Carchemish

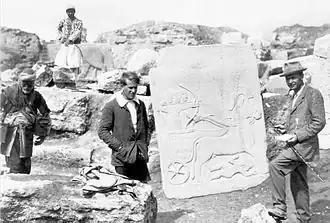
Early Hittite carving found by T. E. Lawrence and Leonard Woolley (right) in Carchemish.

Carchemish is now an extensive set of ruins (90 hectares, of which 55 lie in Turkey and 35 in Syria), located on the West bank of Euphrates River, about southeast of Gaziantep, Turkey, and northeast of Aleppo, Syria. The site is crossed by the Baghdad Railway that now forms the Turco-Syrian border. The site includes an acropolis along the river, an Inner Town encircled by earthen ramparts and an Outer Town (most of which lies in Syrian territory). A Turkish military base has been established at the site and access but only the acropolis is presently of restricted access.